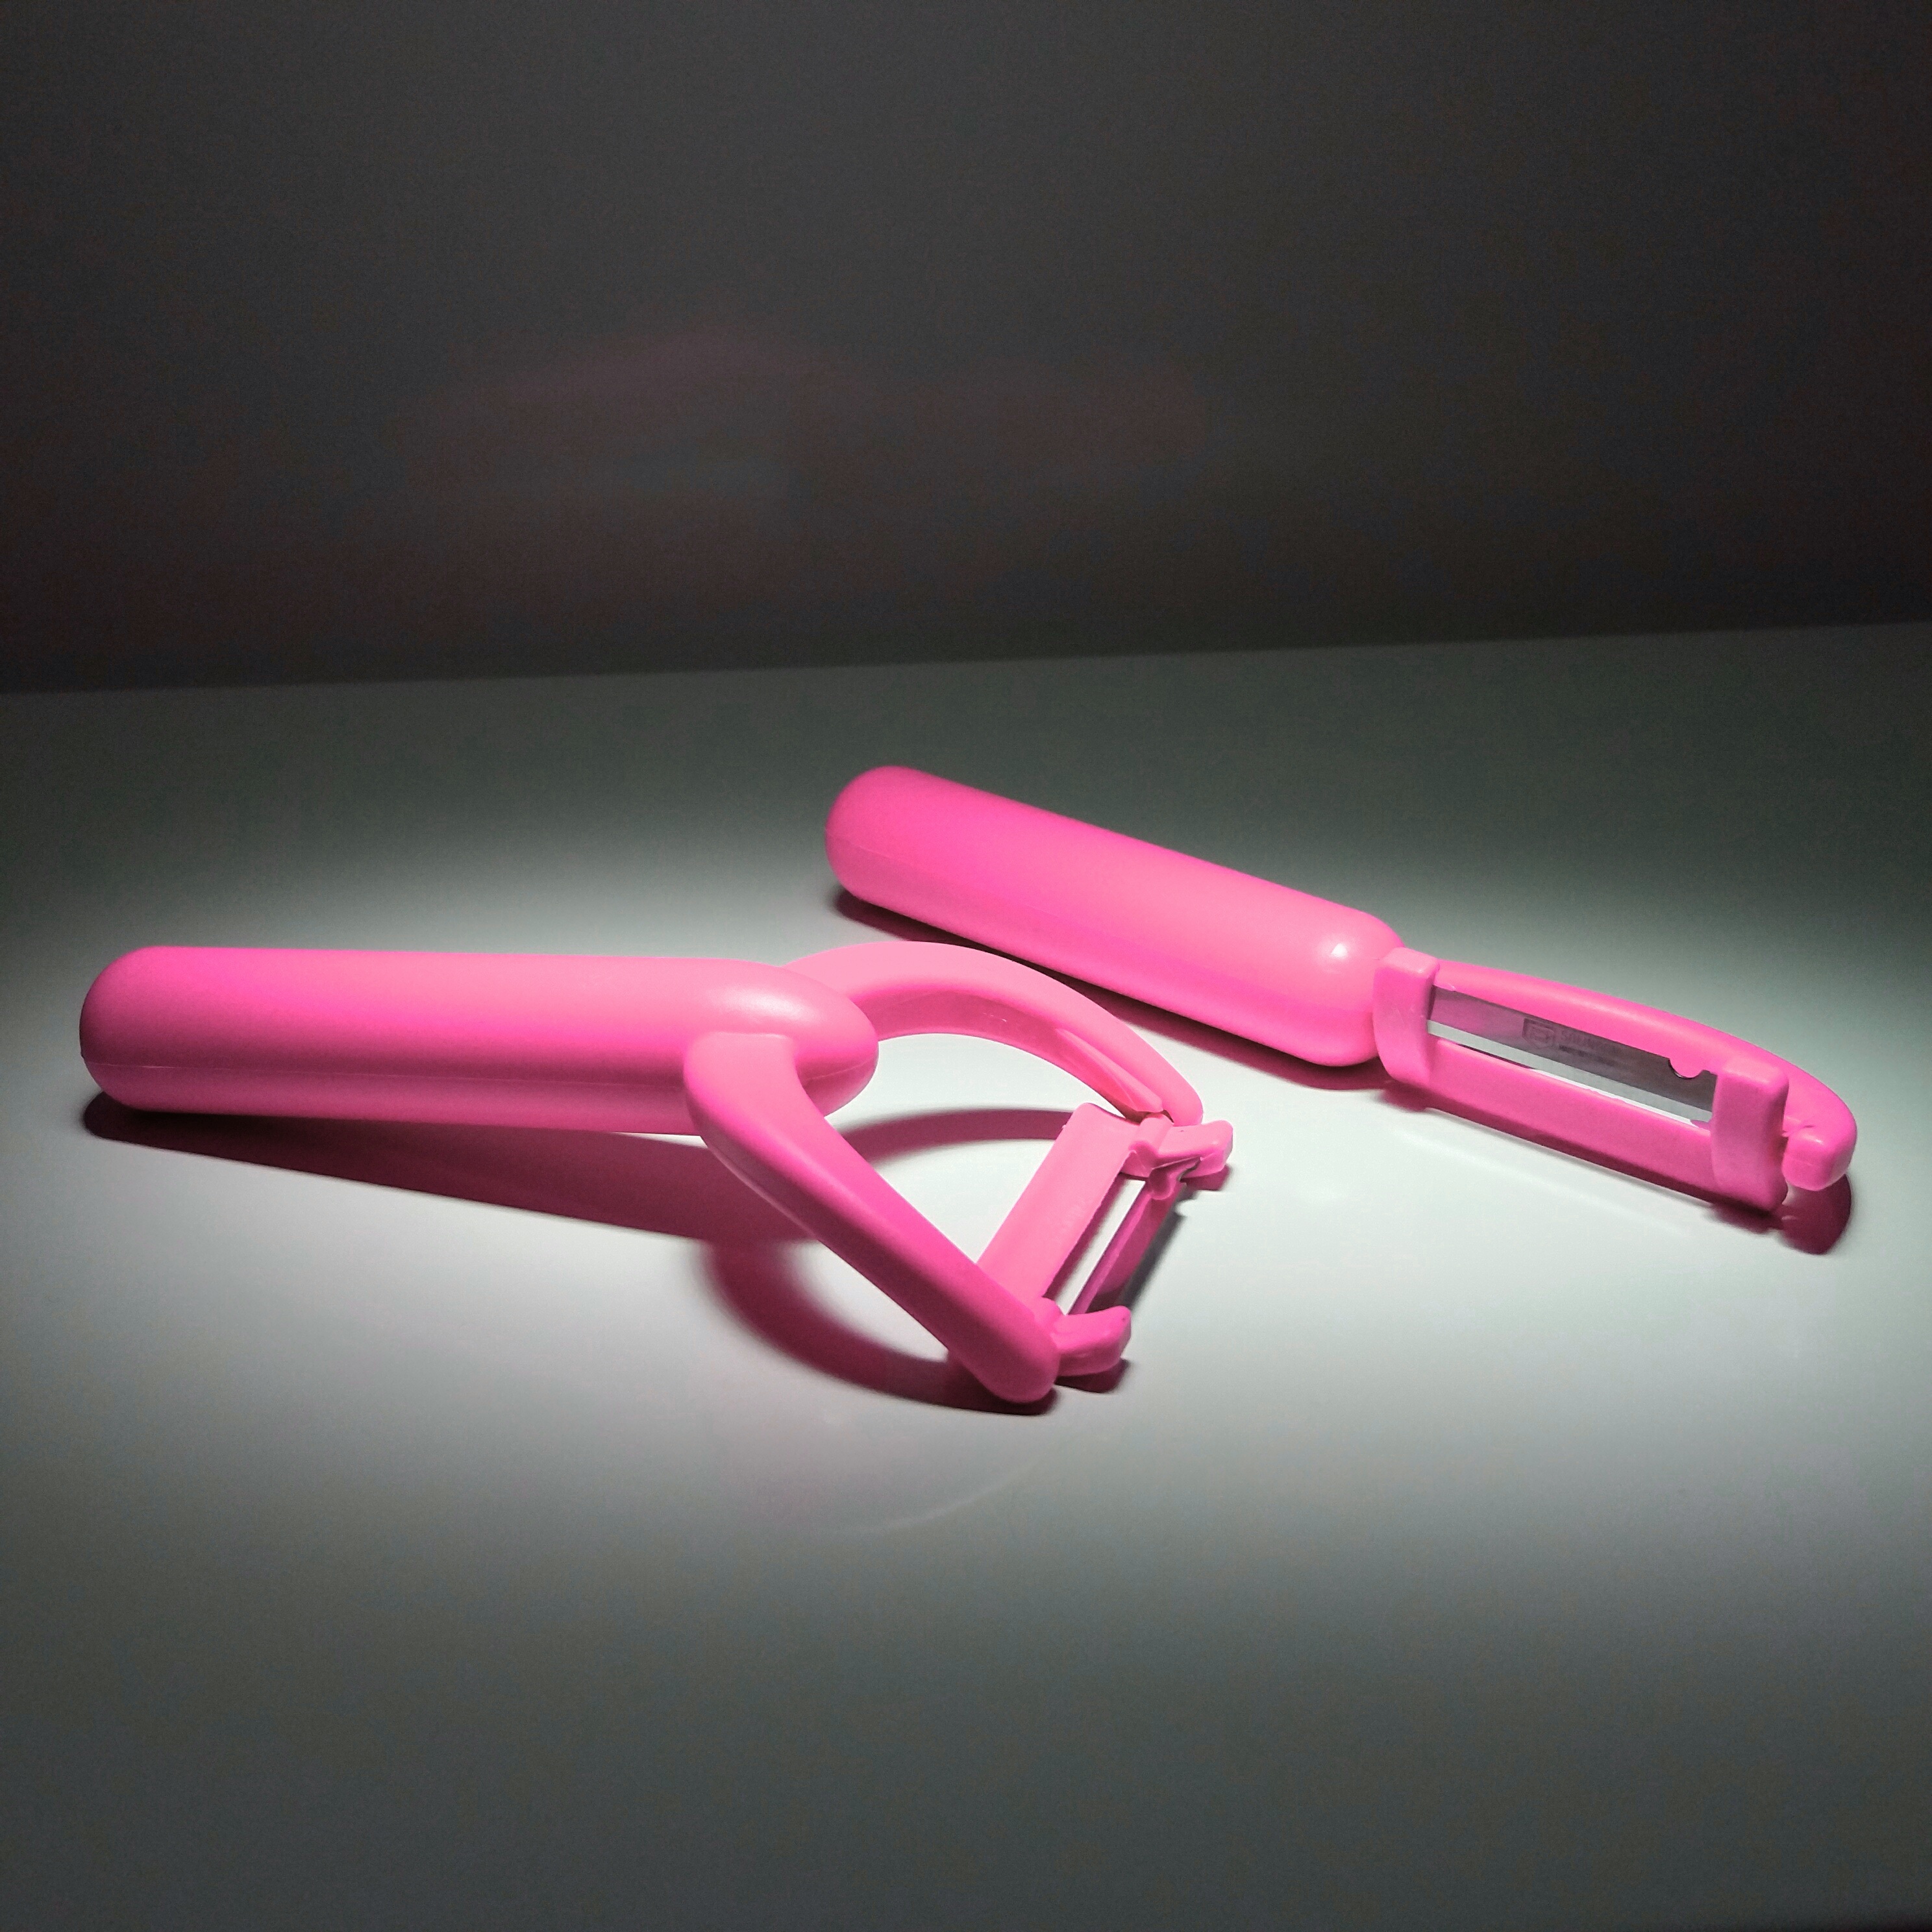
red, pink, lip, glasses, vegetables, eyewear, magenta, budget, vision care, vegetable peeler, household helper, hair iron